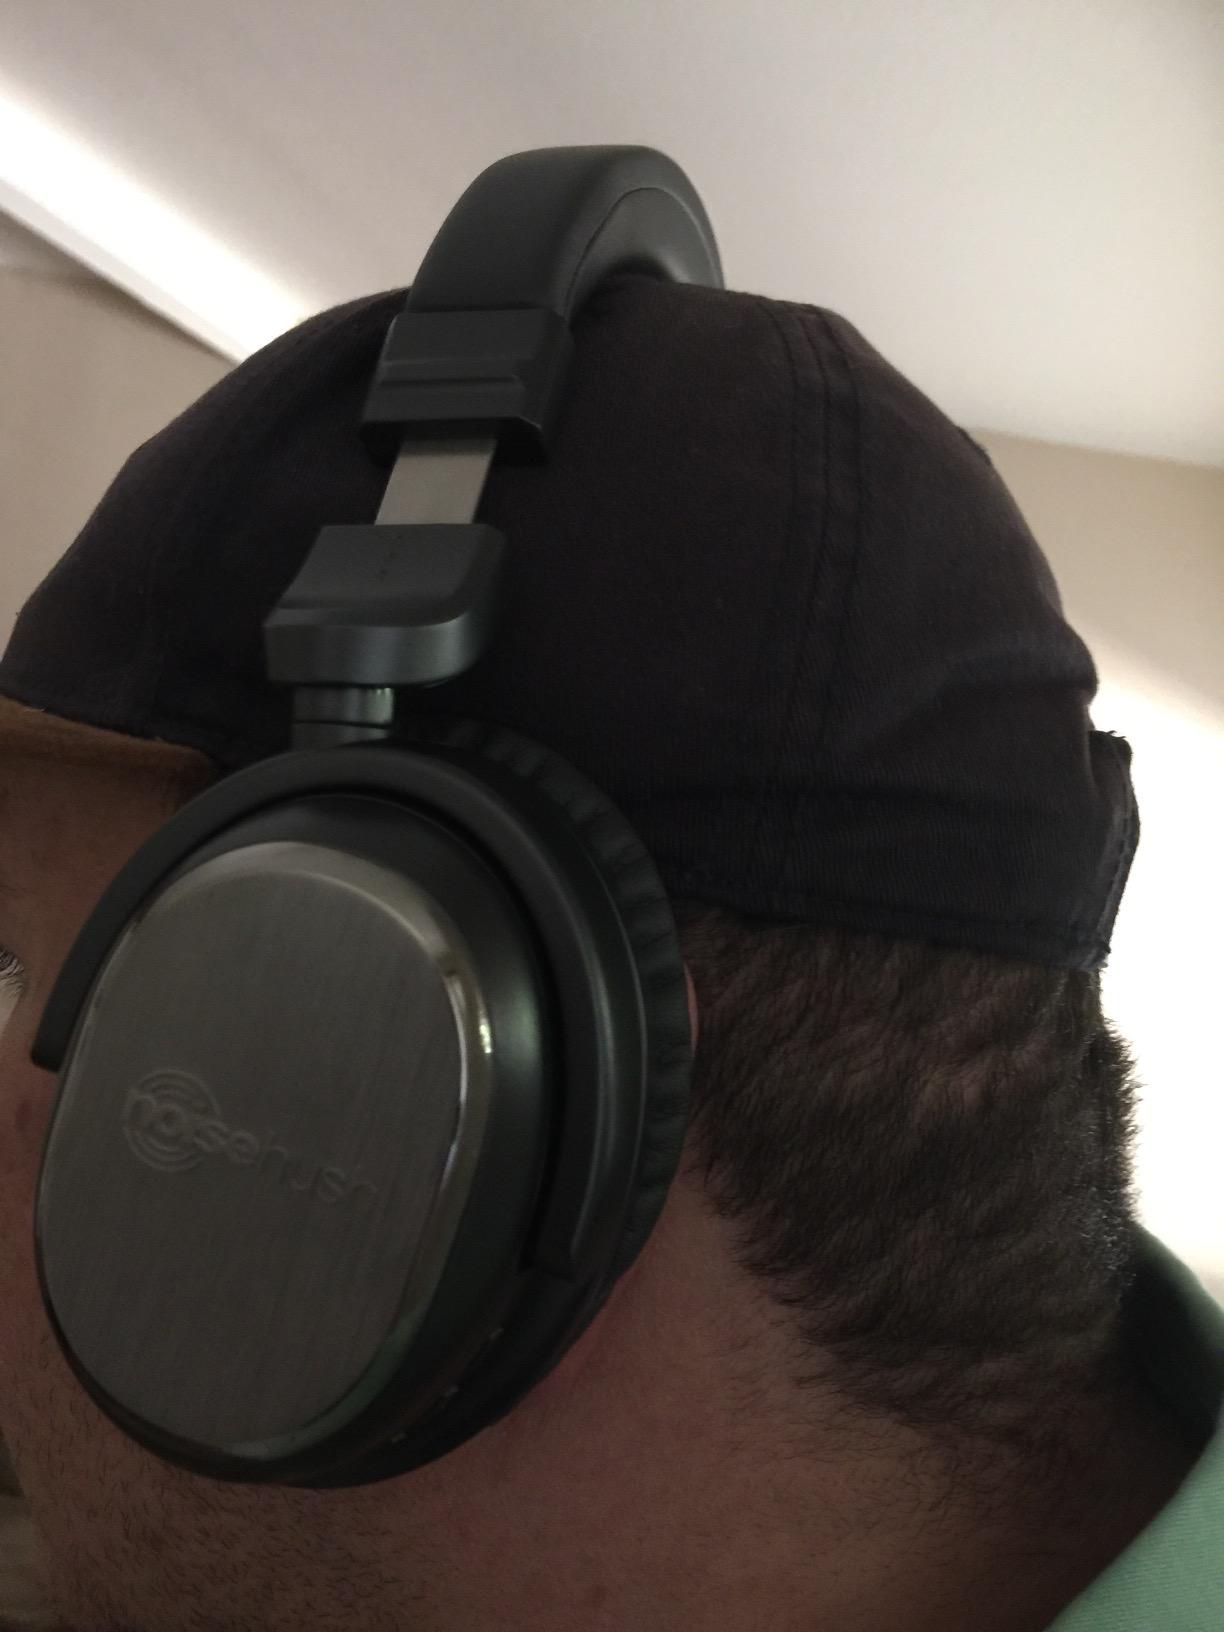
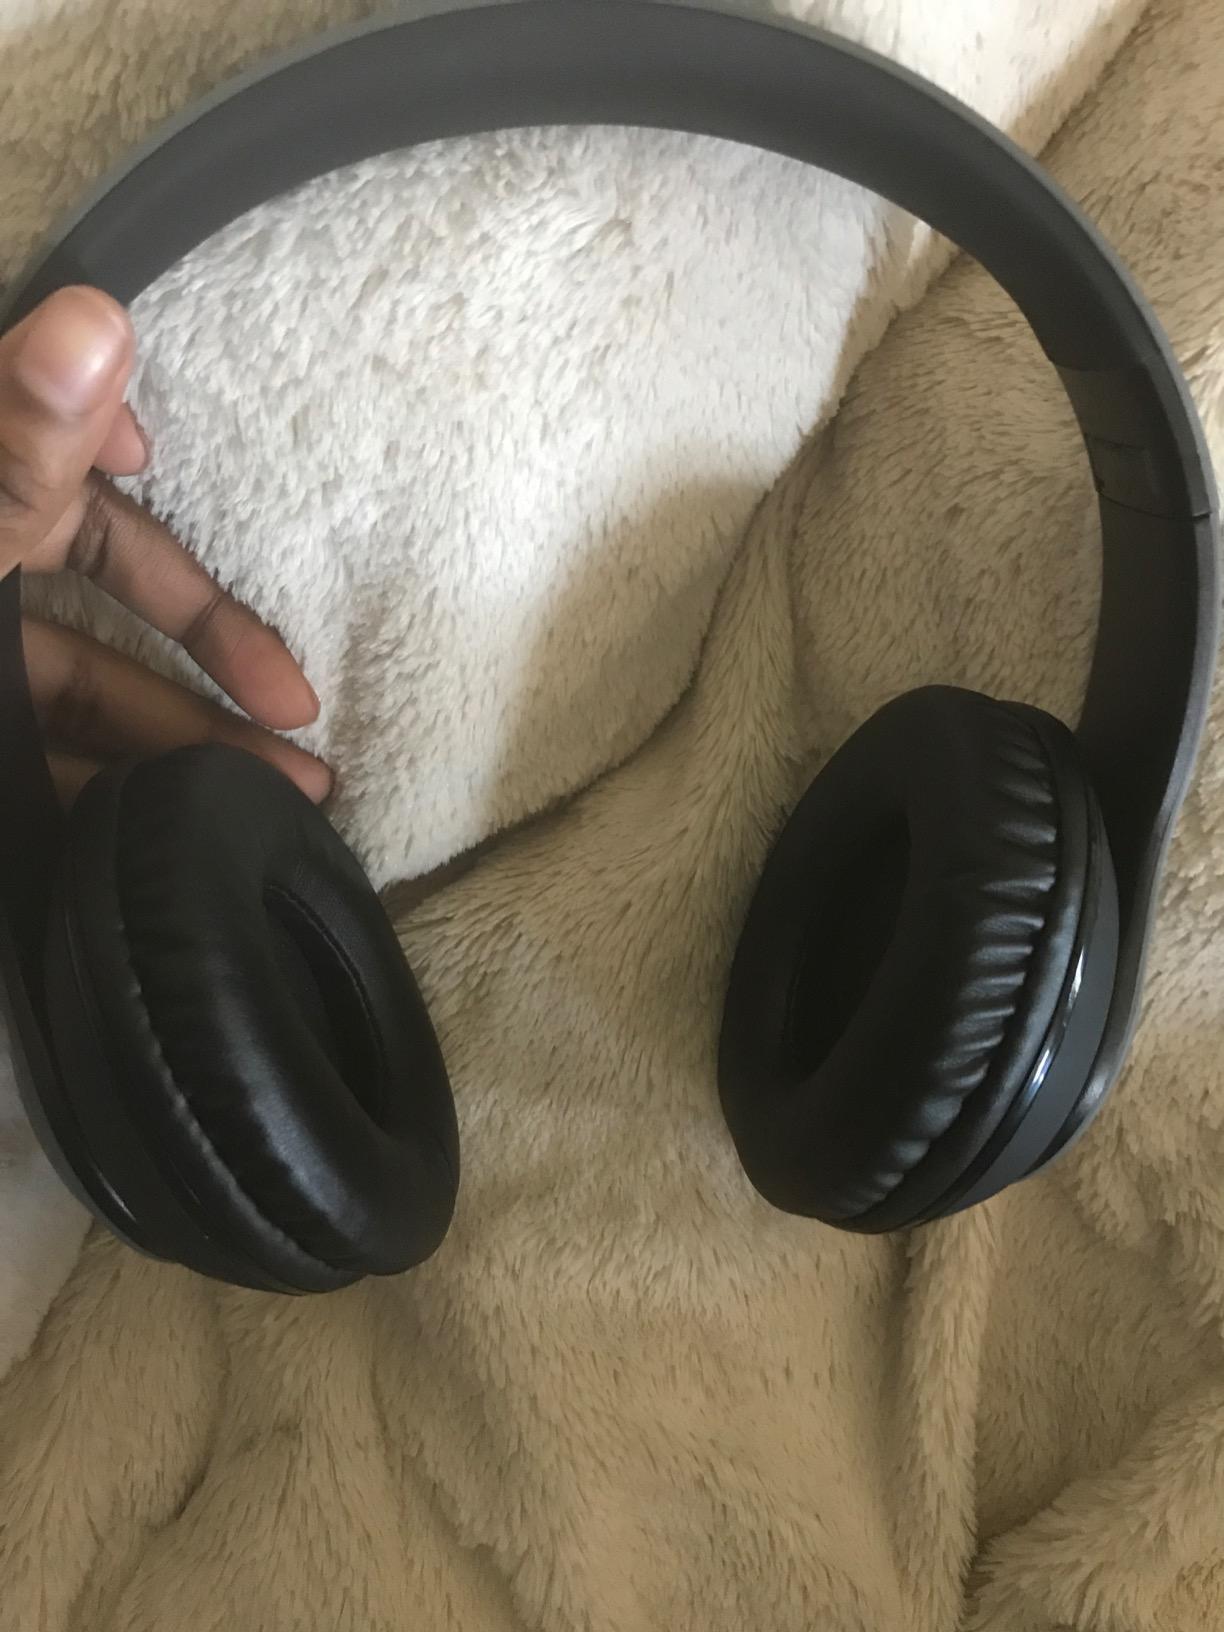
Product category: headphones
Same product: no